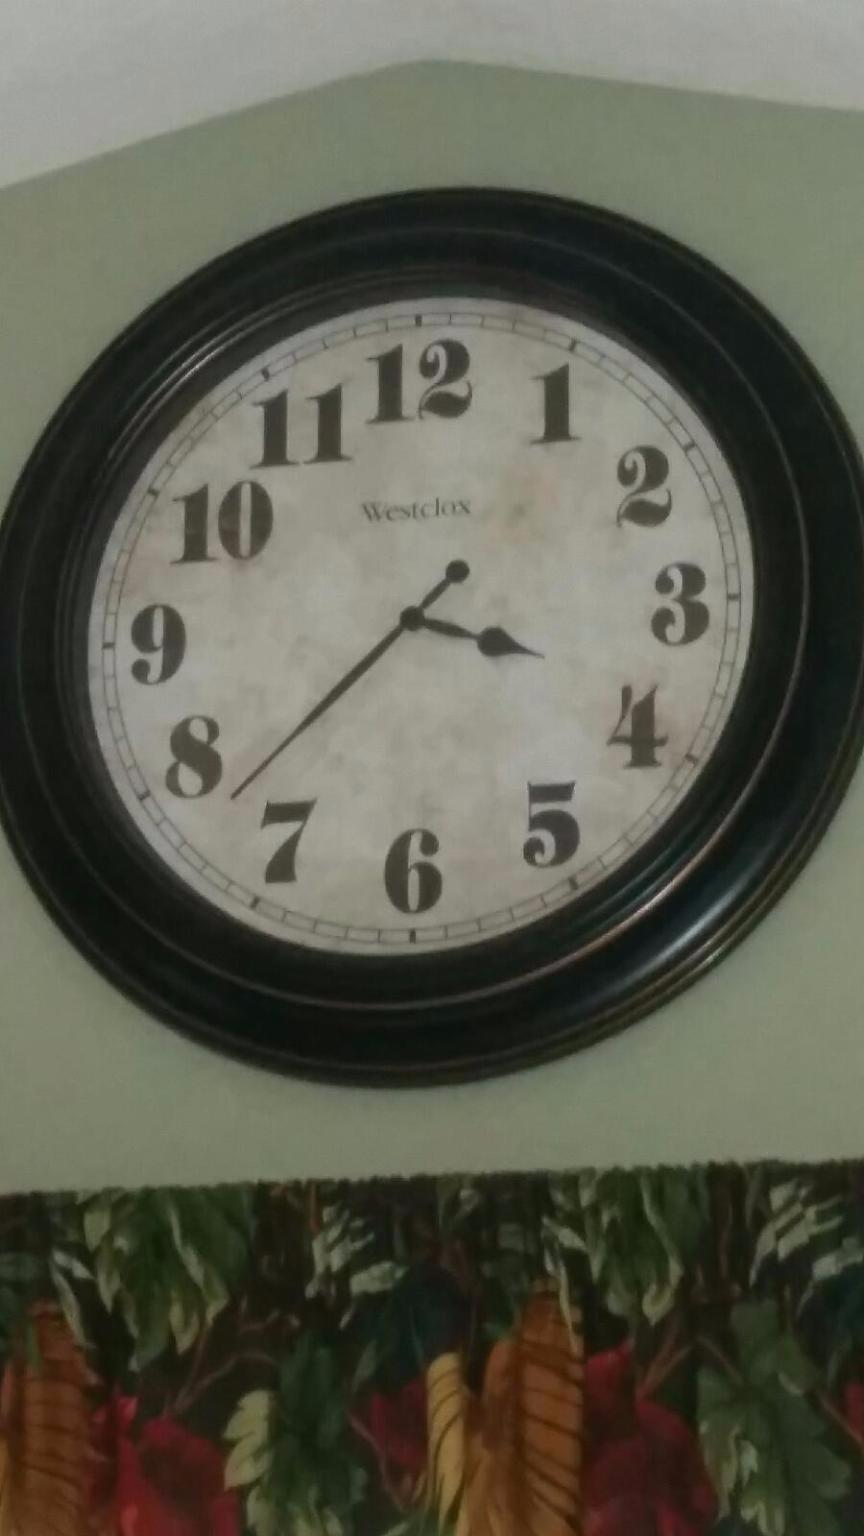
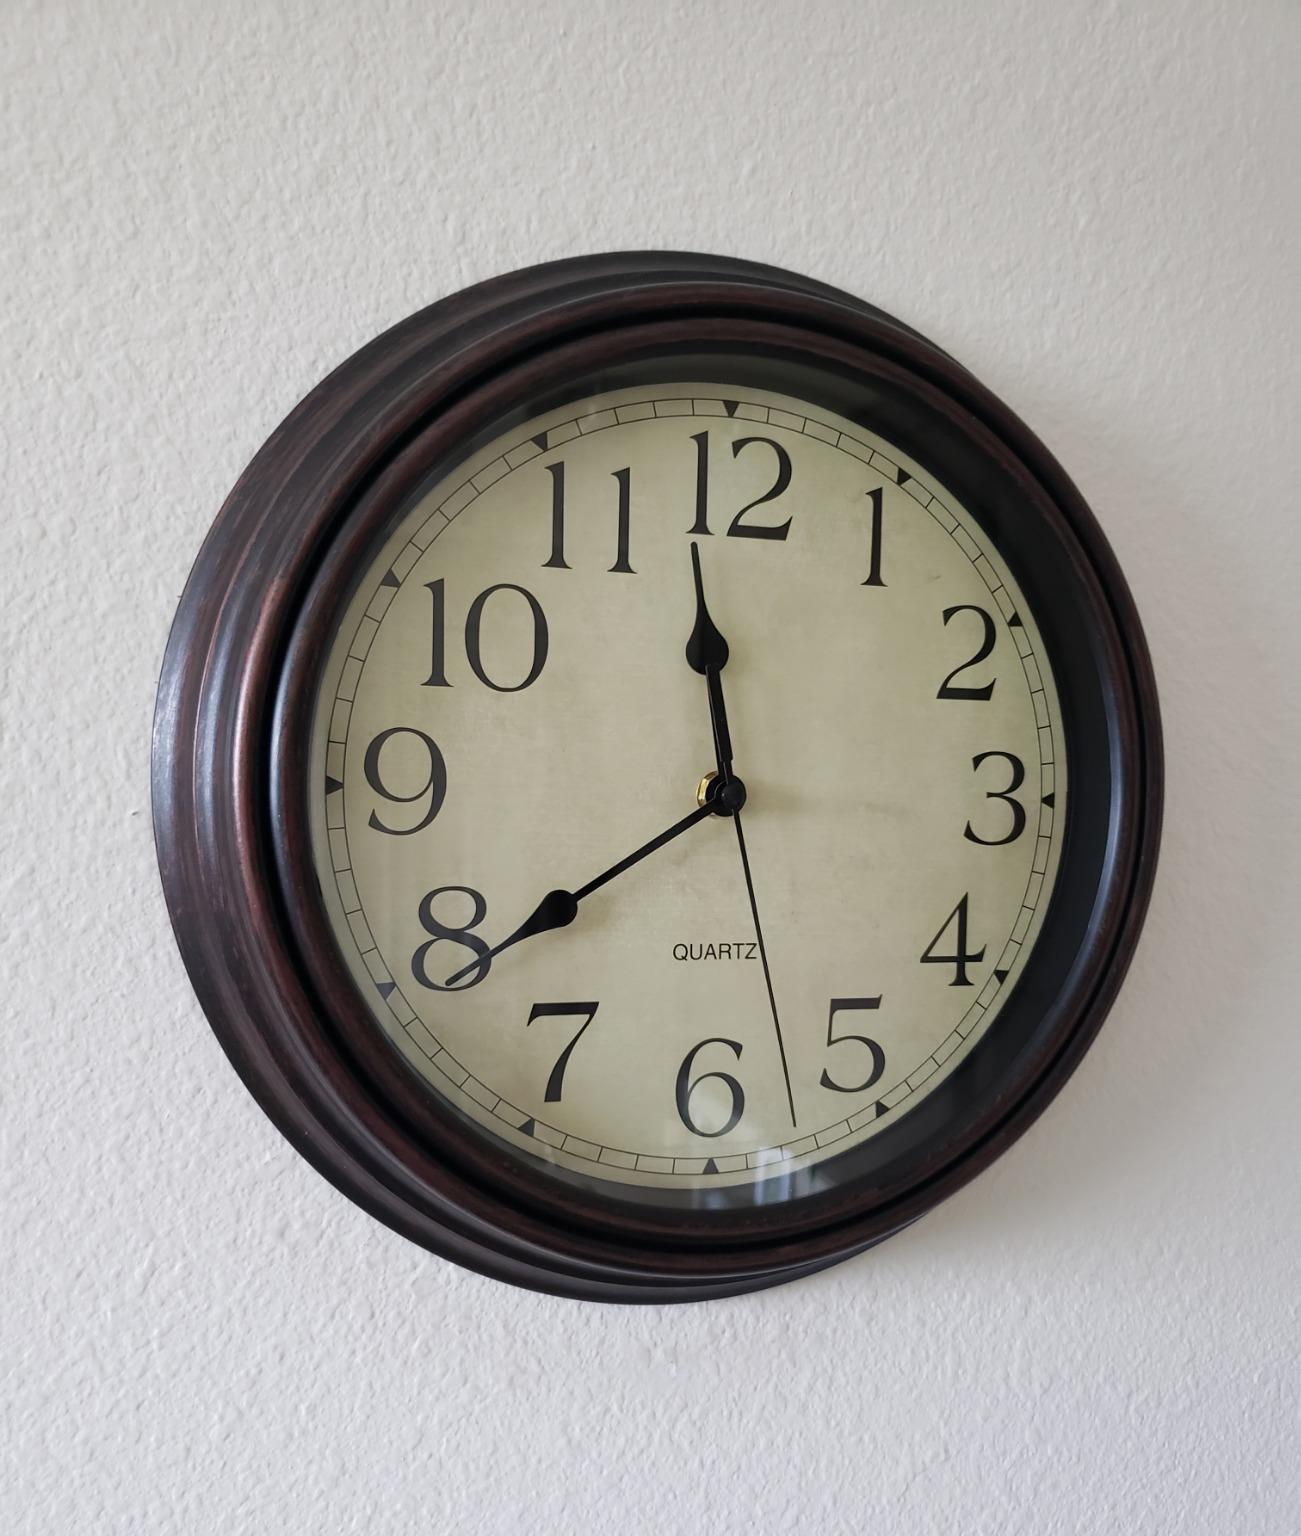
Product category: clock
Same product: no